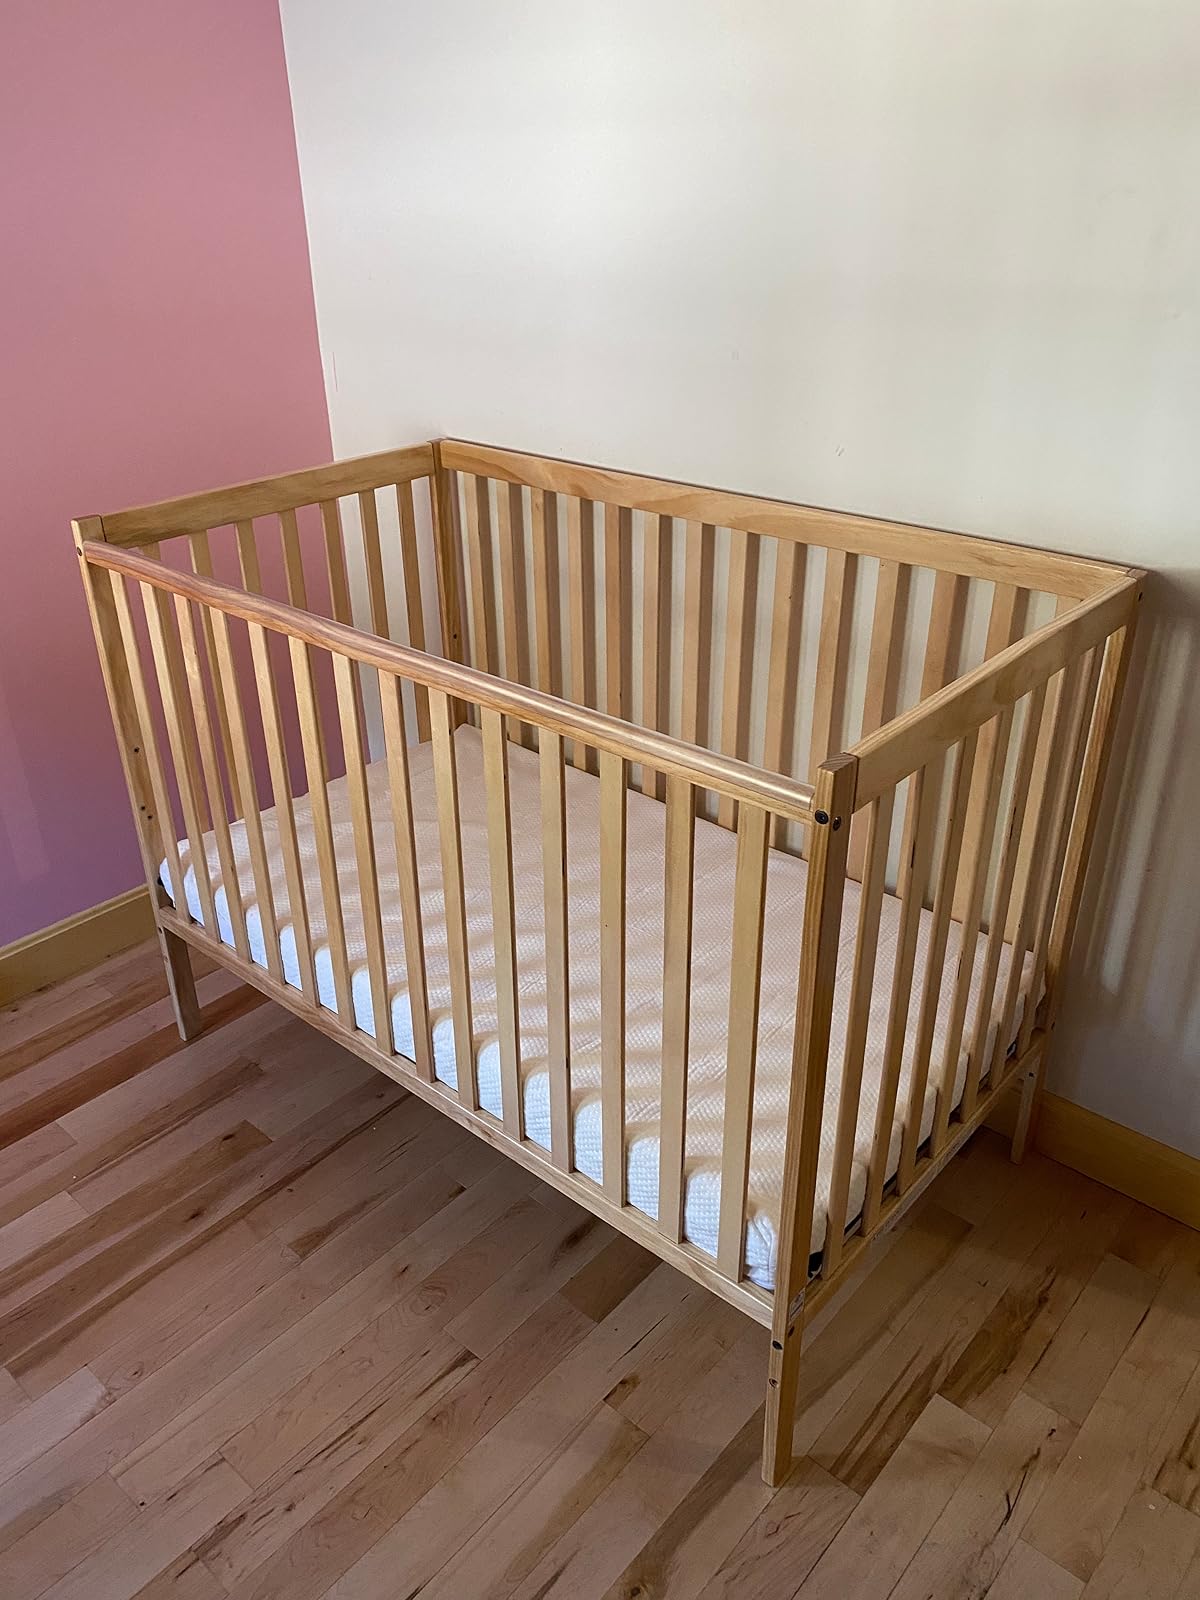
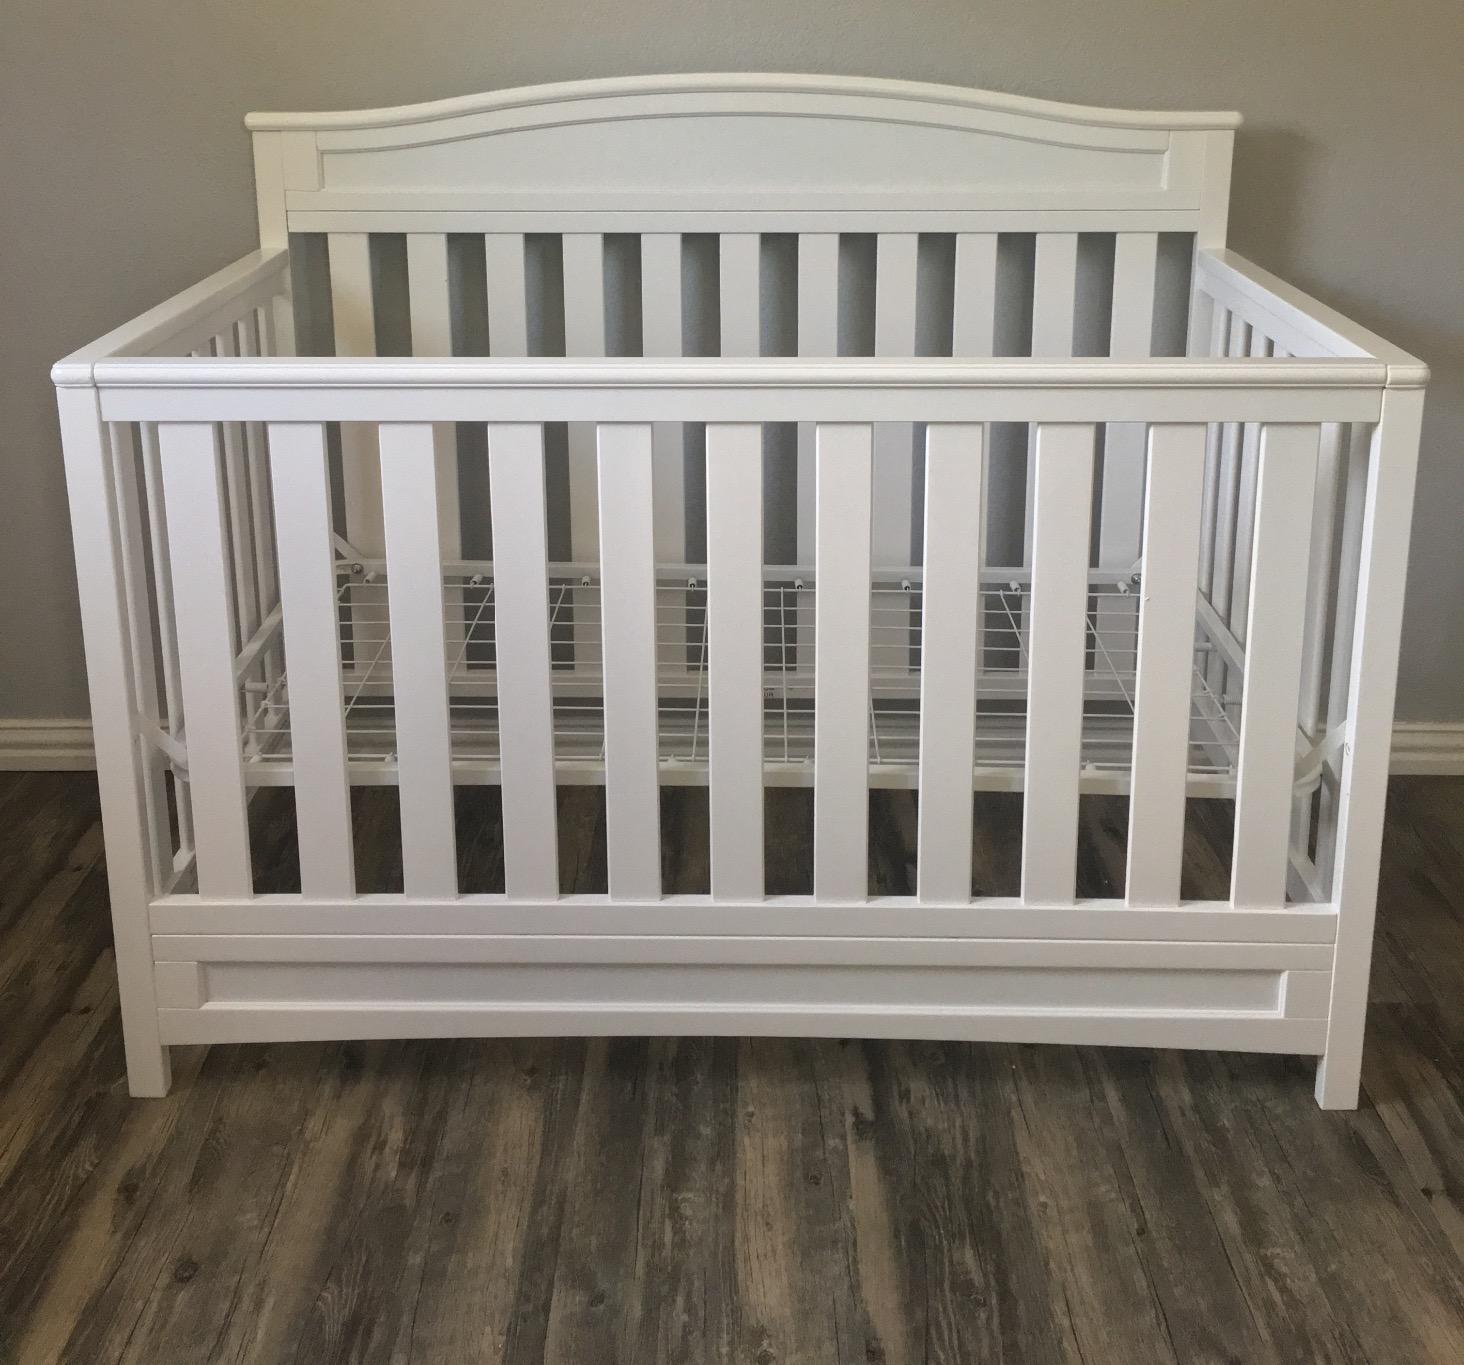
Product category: products_crib
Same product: no